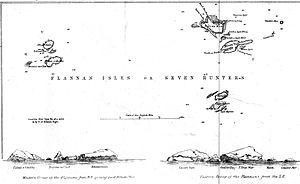
Les îles Flannan, en anglais Flannan Isles, en écossais Na h-Eileanan Flannach, sont un petit groupe d'îles des Hébrides extérieures, dans le Nord-Ouest de l'Écosse, à environ 32 kilomètres à l'ouest de Lewis. Elles tirent probablement leur nom de Saint Flannan, abbé et prêcheur irlandais du VIIᵉ siècle.